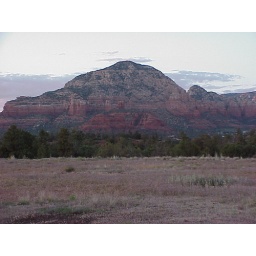
This was the view from our kitchen window in Sedona, Az.